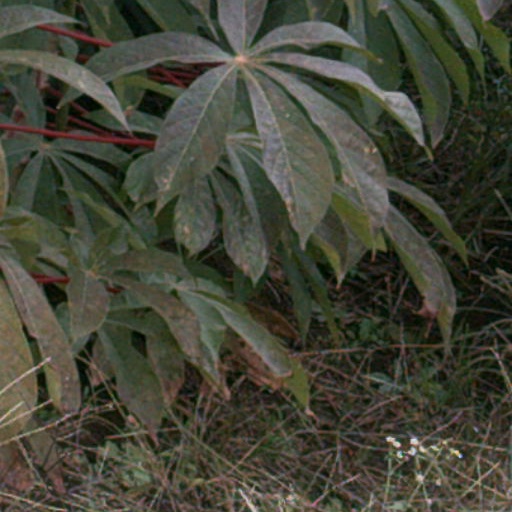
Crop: cassava